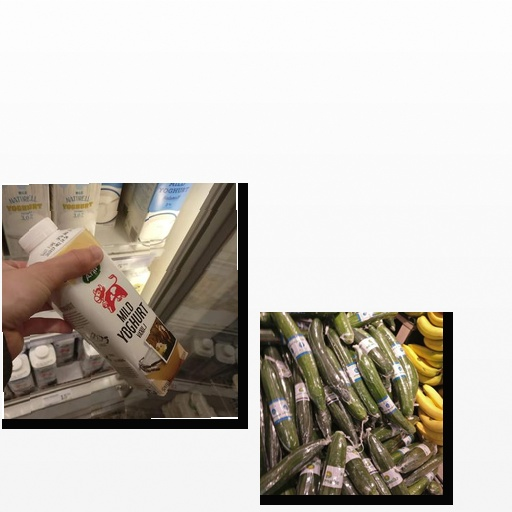
Food items: cucumber, yoghurt